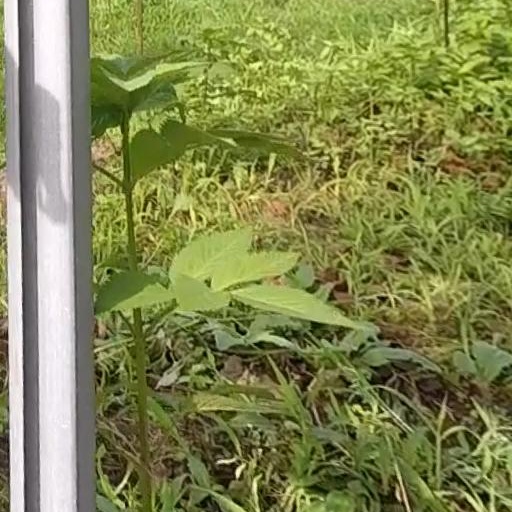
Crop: grape